Paul Wiedefeld

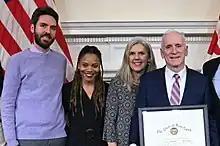
Wiedefeld and his wife with two of their children at his swearing in, 2023

Wiedefeld and his wife have three children and live in Towson, Maryland.